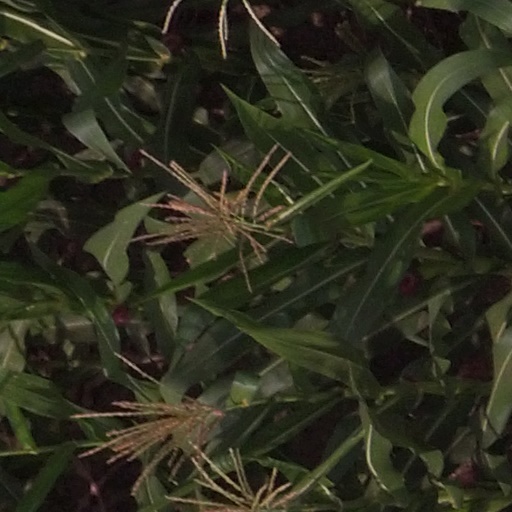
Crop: maize; corn